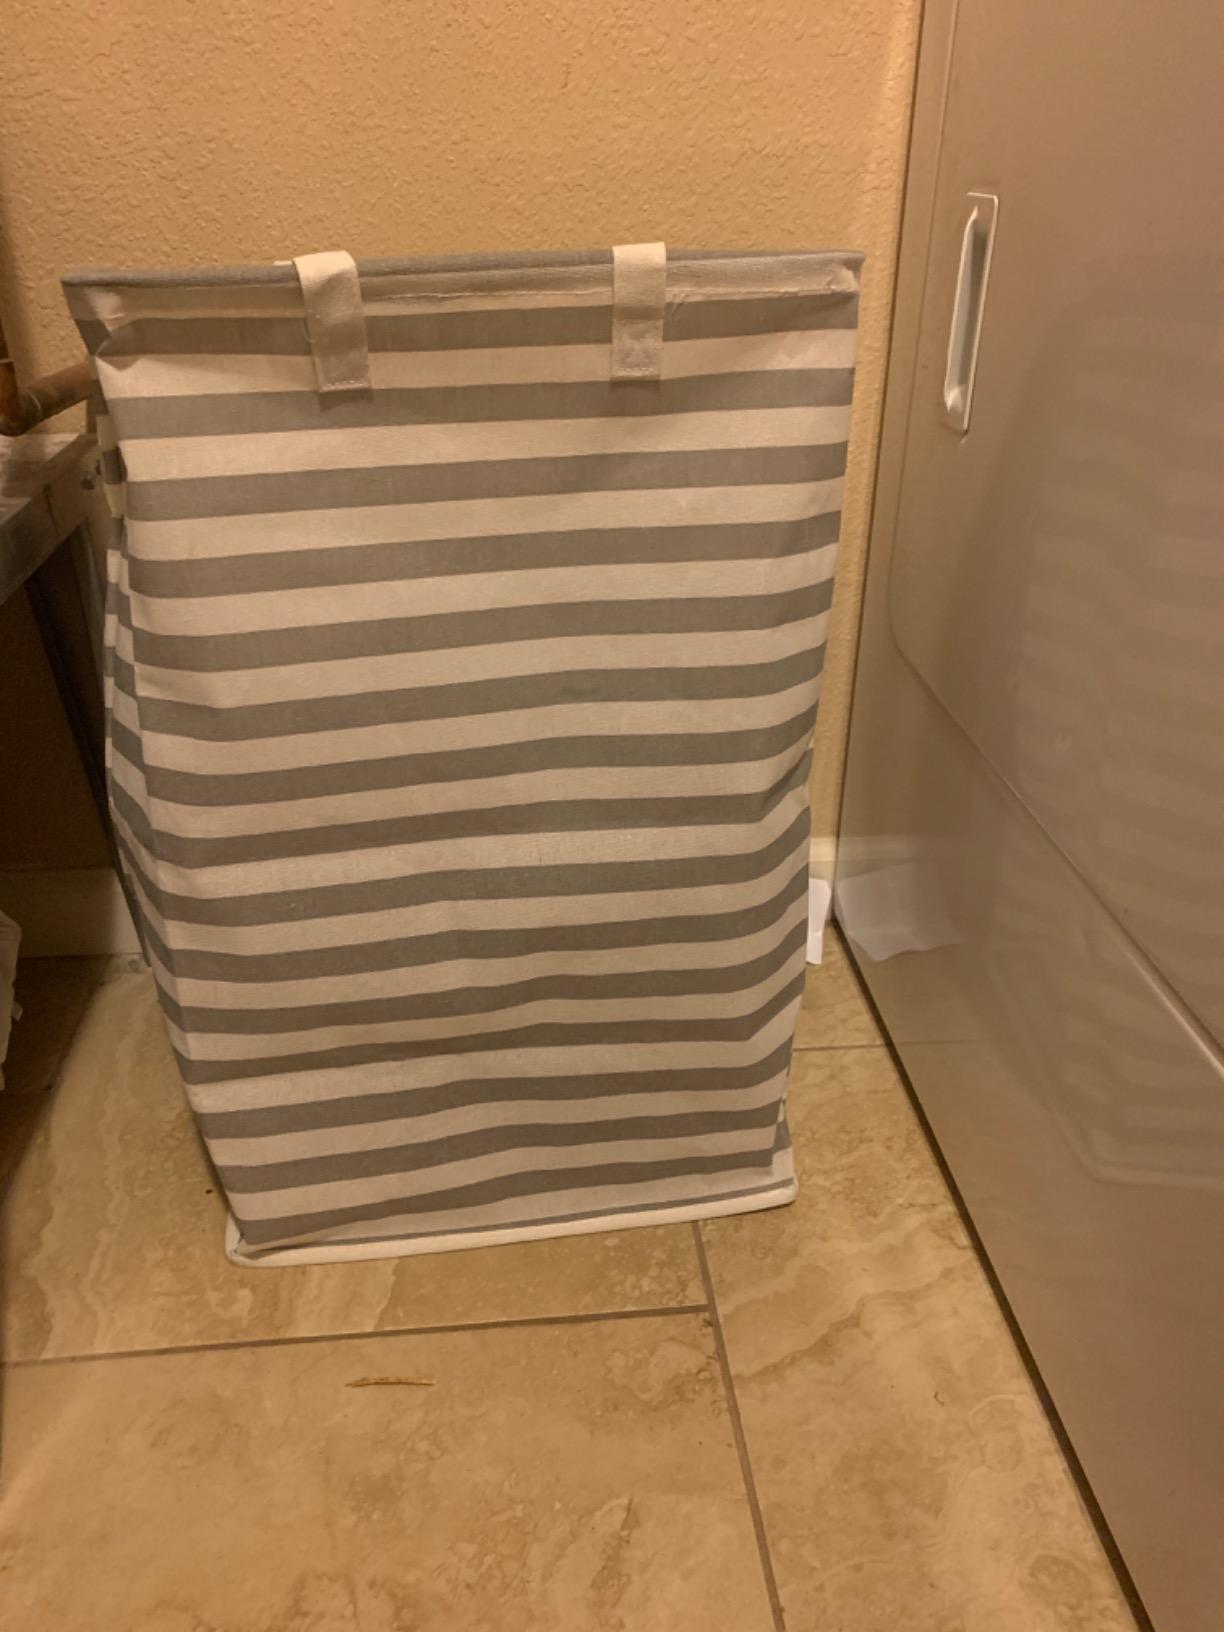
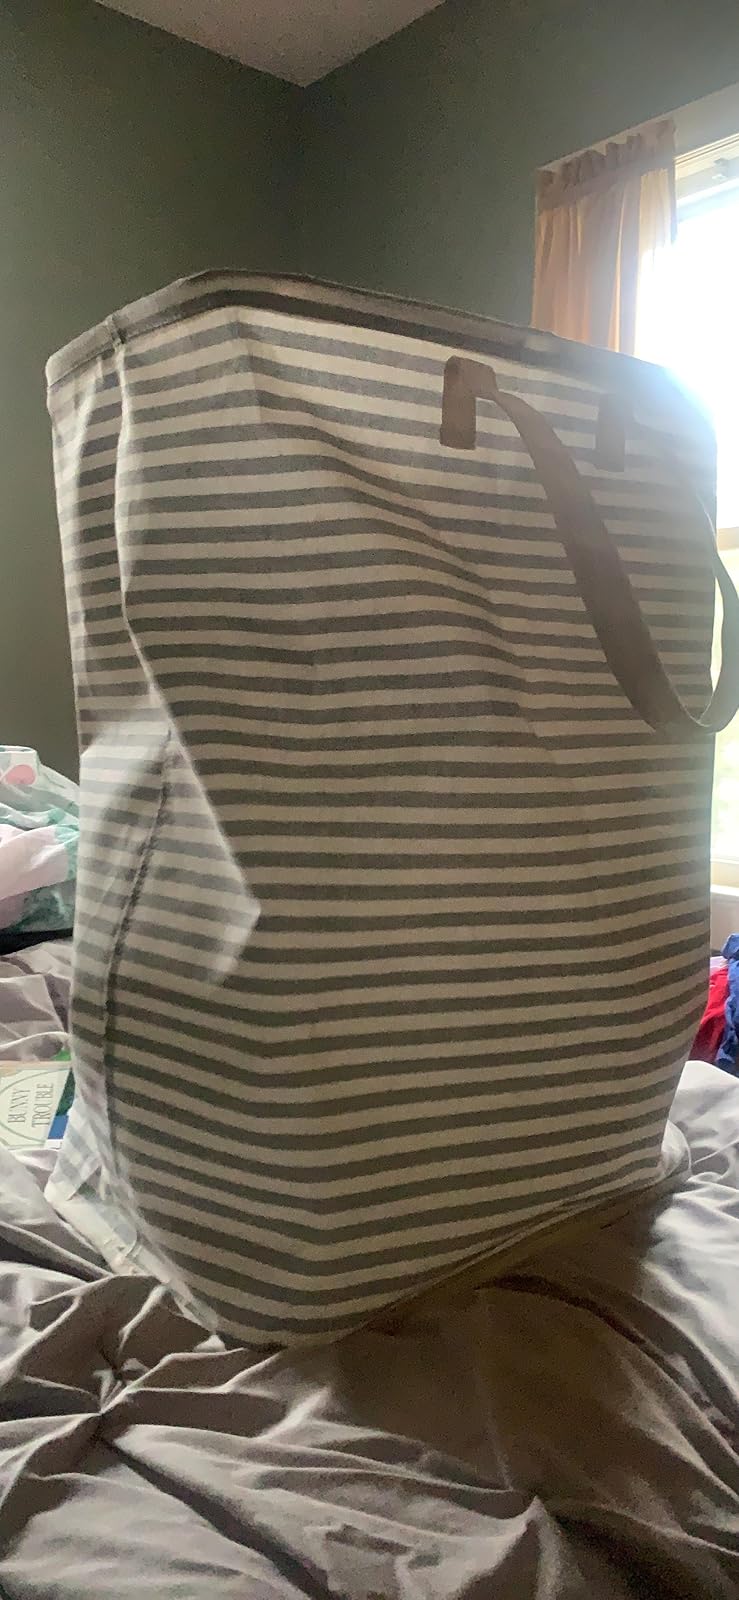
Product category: items_hamper
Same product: no